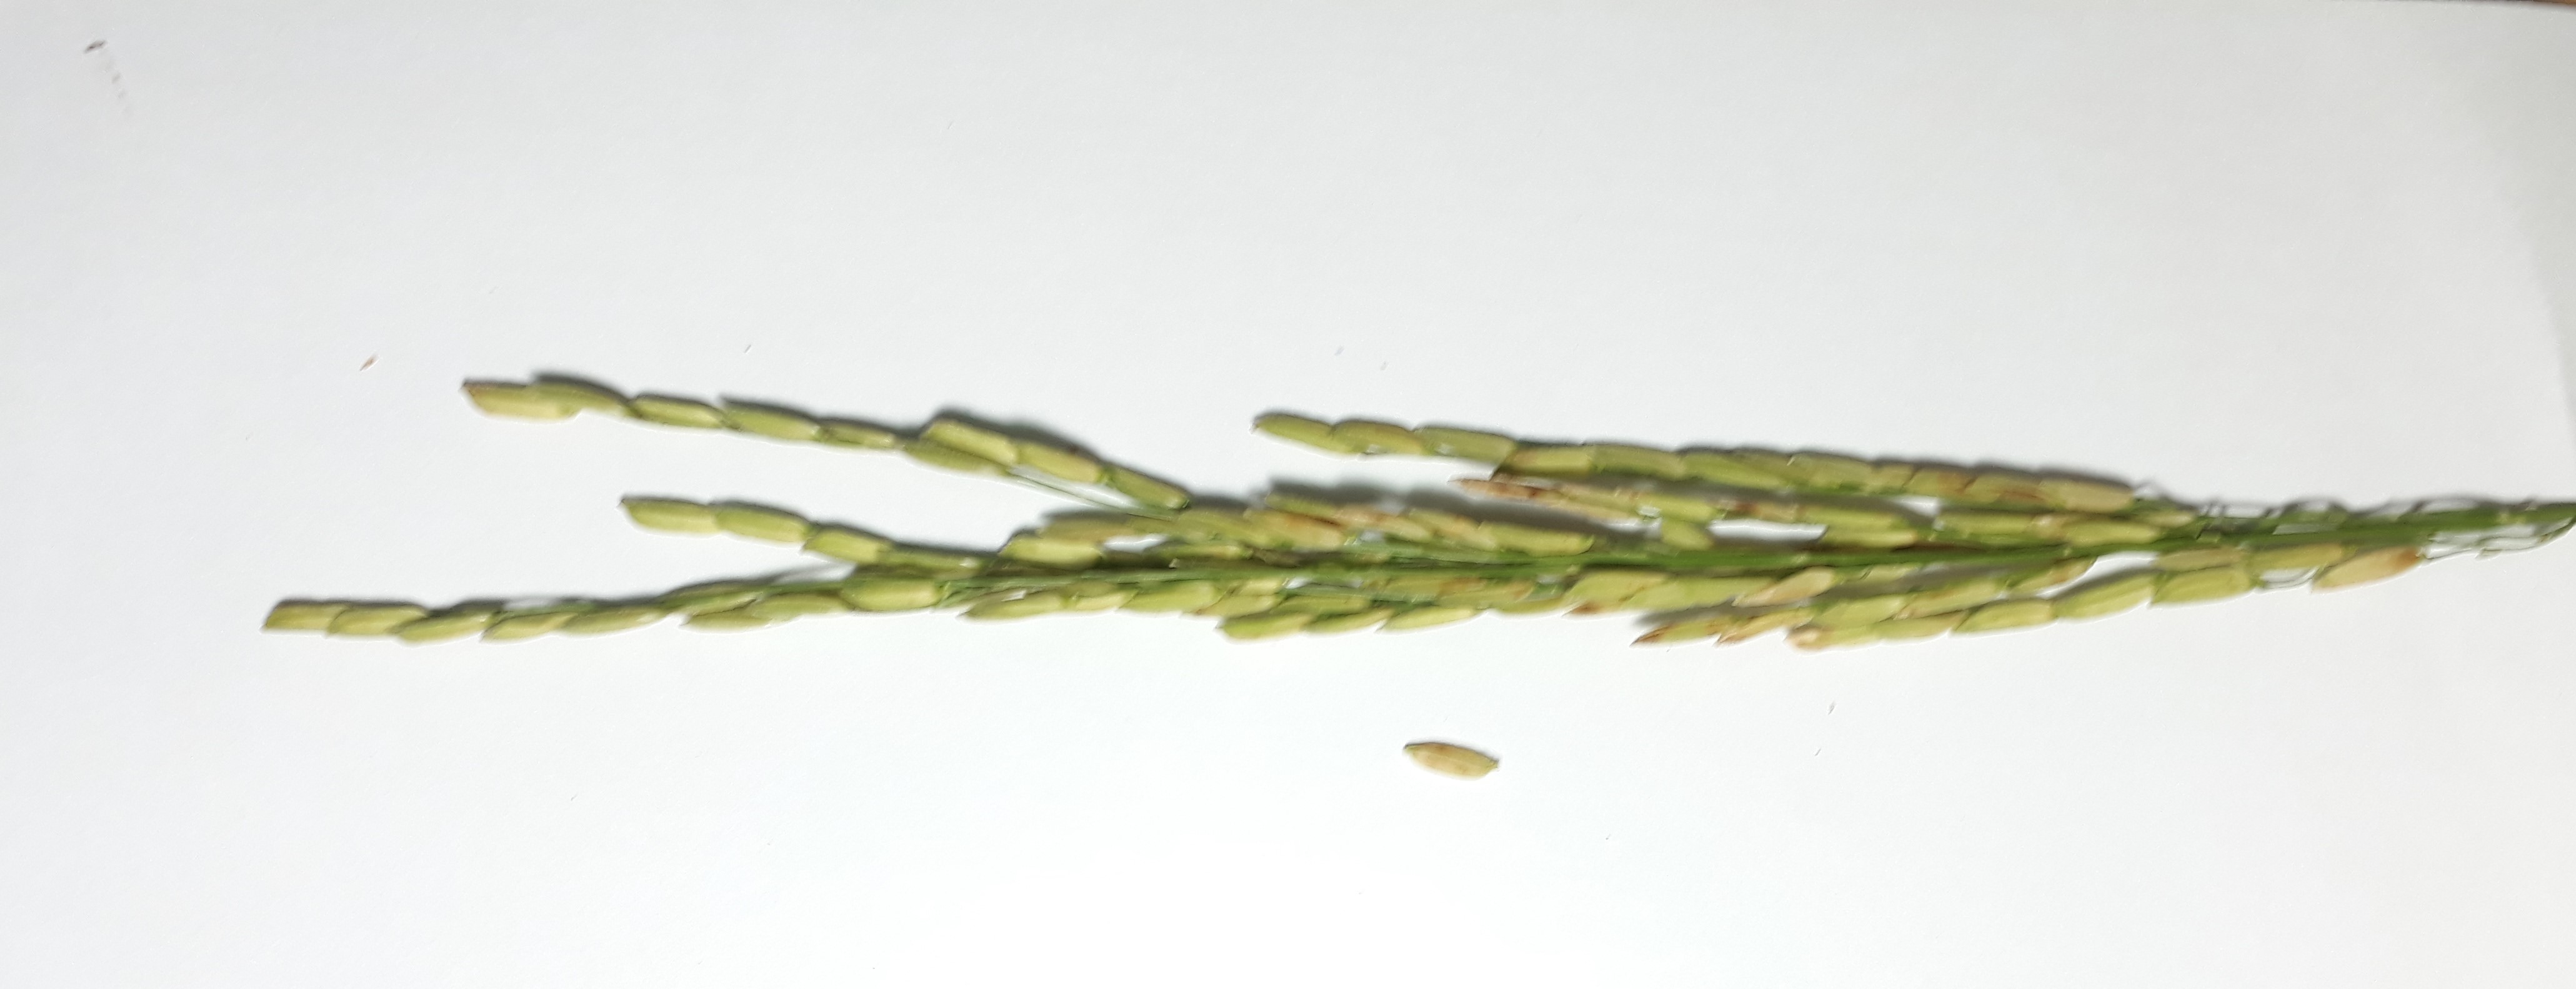
Label: Mild